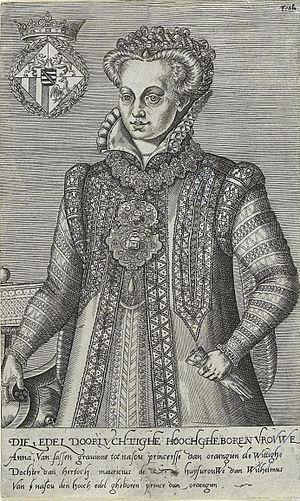
Anne de Saxe née le 23 décembre 1544 et décédée le 15 décembre 1577 est la fille unique et héritière de Maurice de Saxe et d'Agnès de Hesse, fille aînée du landgrave Philippe Ier de Hesse. Anne sera la seconde femme de Guillaume d'Orange dit Le Taciturne.
Guillaume de Nassau, prince d'Orange, comte de Nassau, dit également Guillaume le Taciturne est né le 24 avril 1533 à Dillenburg et mort au Prinsenhof de Delft le 10 juillet 1584, assassiné par Balthazar Gérard. Sa dépouille repose dans la Nieuwe Kerk de Delft. Il fut prince d'Orange, comte de Nassau à partir de 1544, puis de Katzenelbogen, de Vianden, burgrave d'Anvers, stathouder de Hollande, de Voorne, de Zélande, de Frise occidentale et d'Utrecht à partir de 1559, gouvernant un territoire partagé actuellement entre la Belgique et les Pays-Bas.